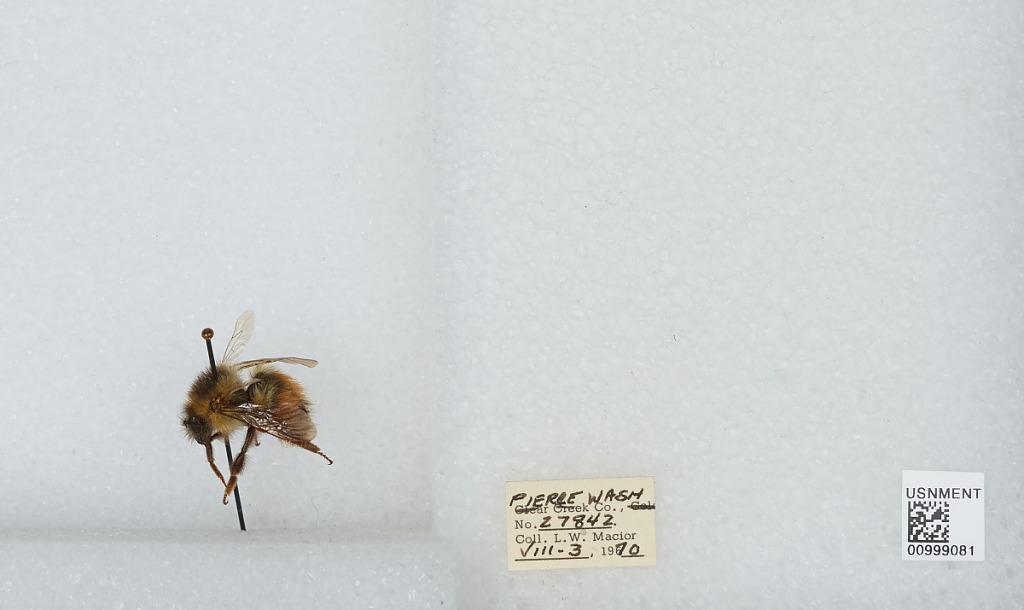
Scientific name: Bombus (Pyrobombus) melanopygus Nylander
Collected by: L. Macior
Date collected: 1970-8-3
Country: United States
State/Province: Washington
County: Pierce
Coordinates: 47.05, -122.12